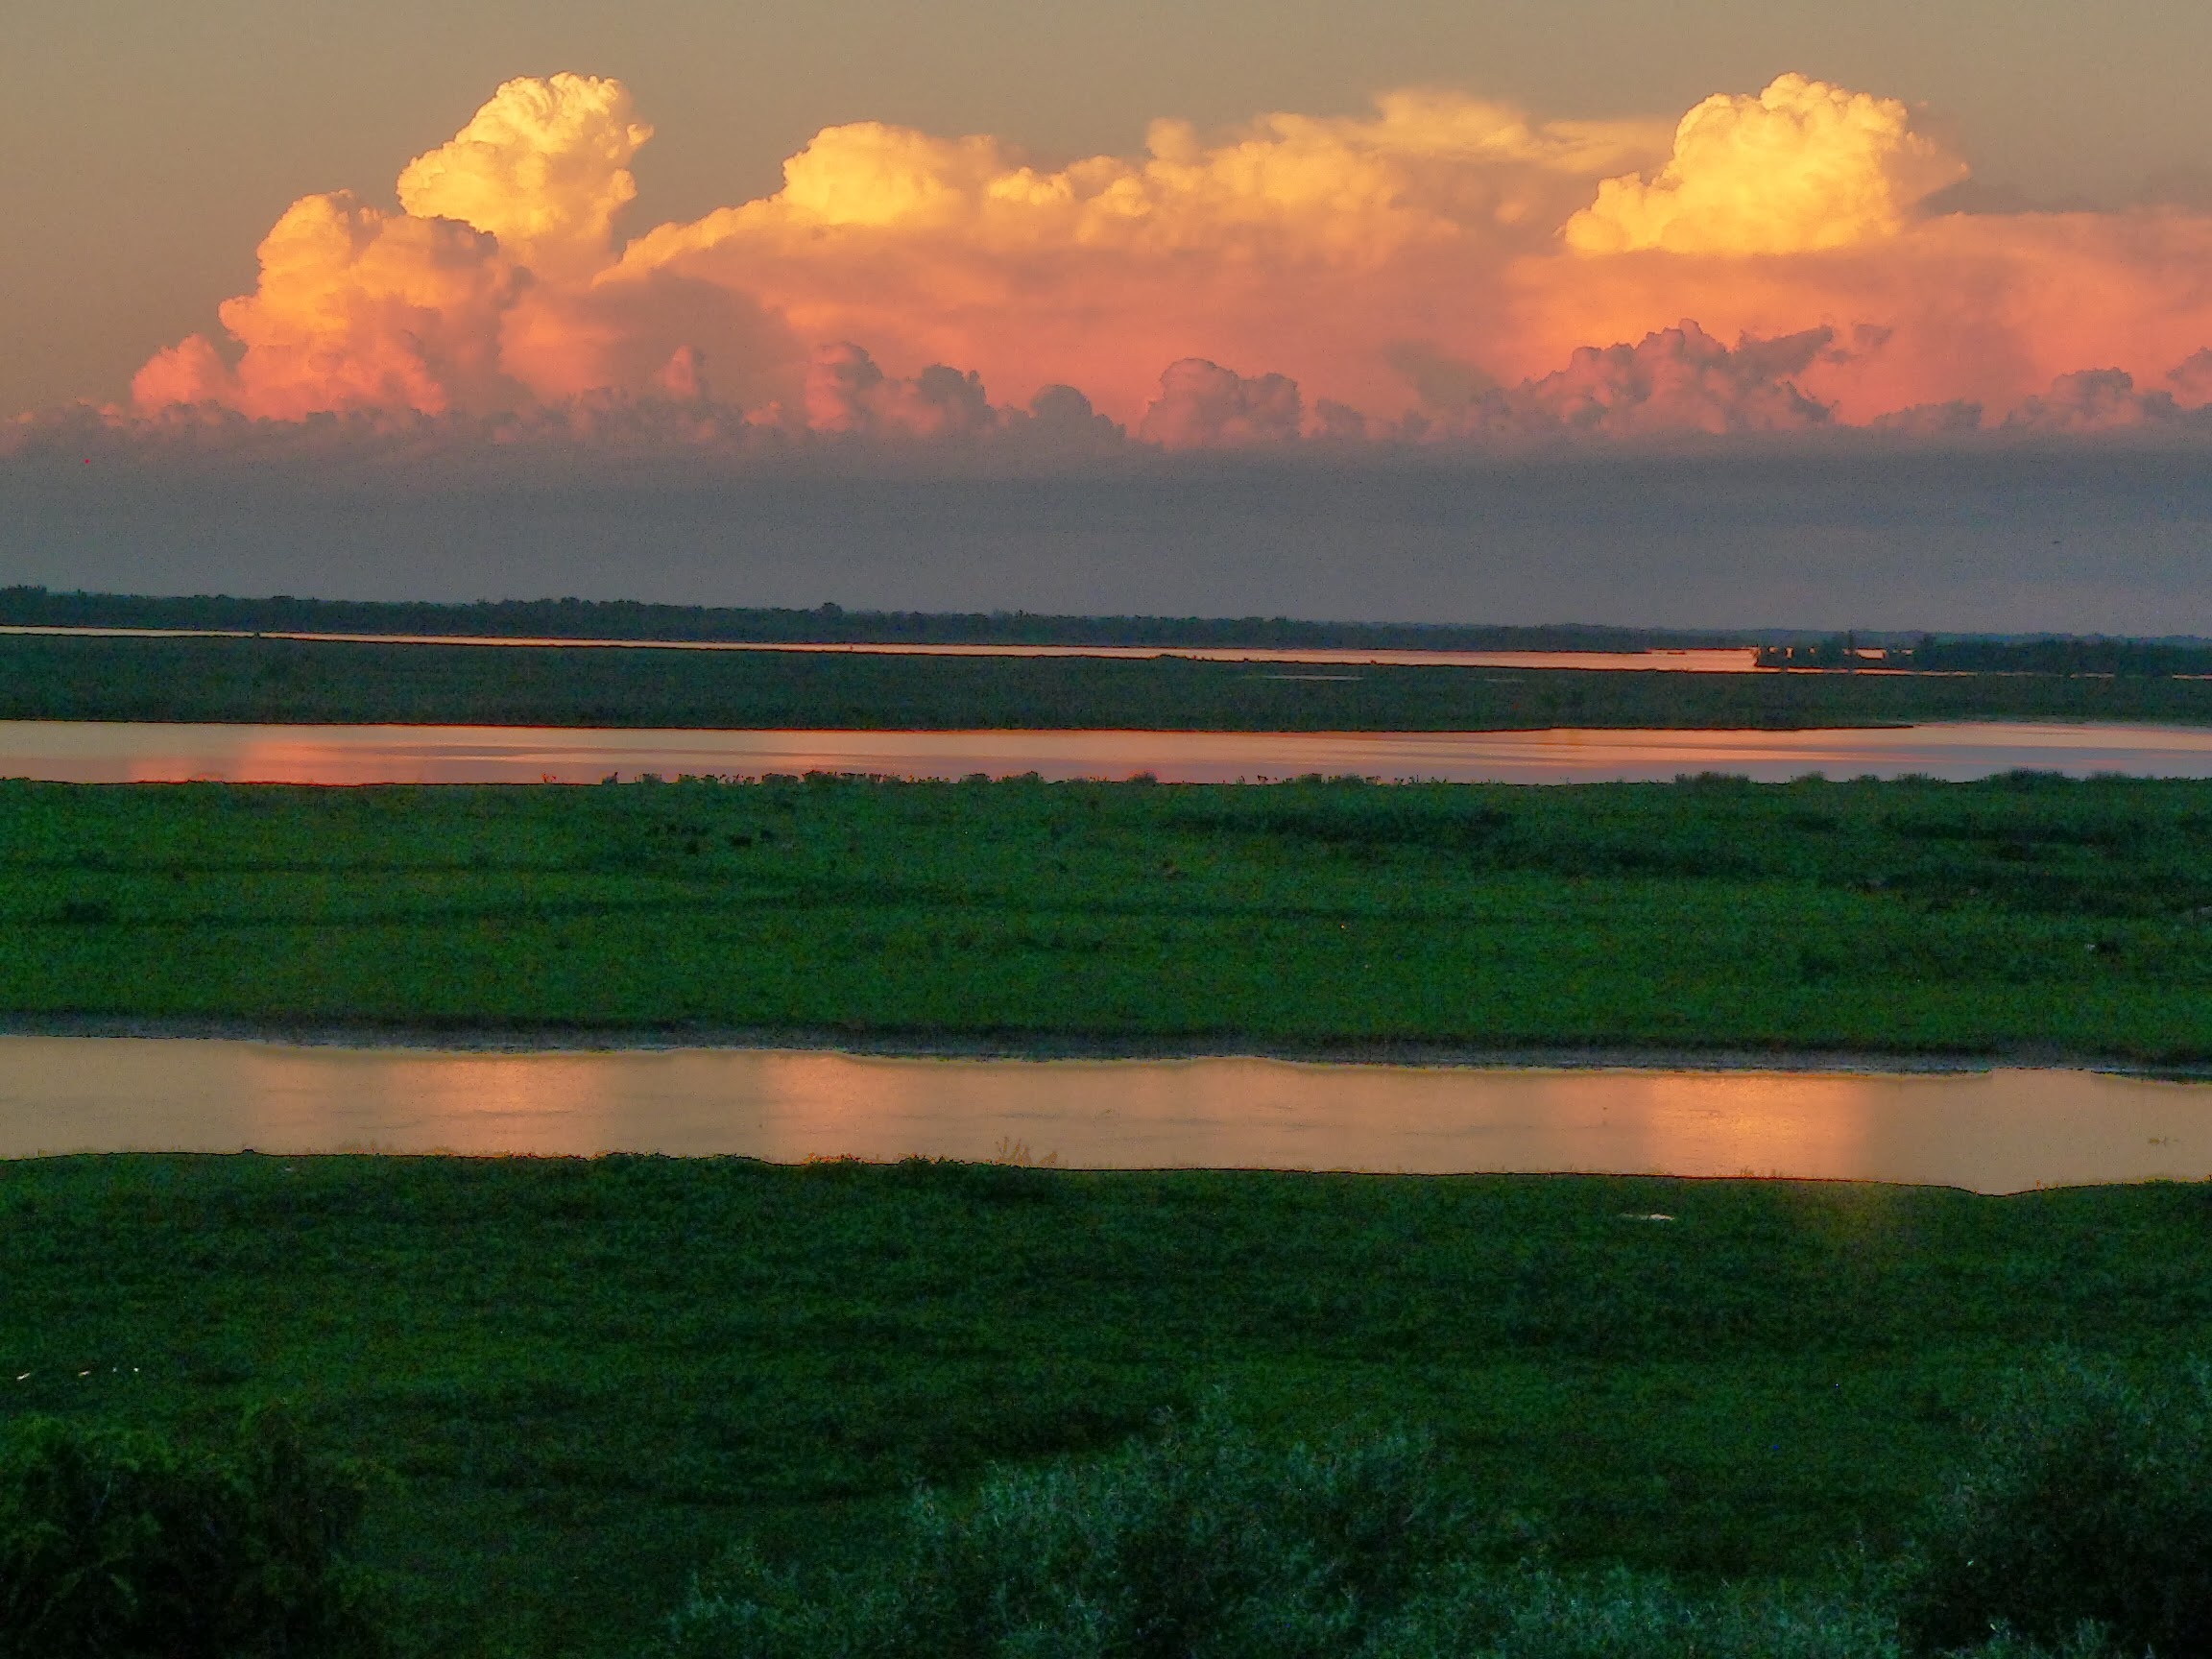
landscape, sea, coast, water, ocean, horizon, marsh, light, cloud, sky, sun, sunrise, sunset, field, prairie, morning, hill, shore, lake, dawn, river, dusk, panoramic, evening, twilight, green, reflection, bay, plain, clouds, grassland, landscapes, wetland, loch, afterglow, atmospheric phenomenon